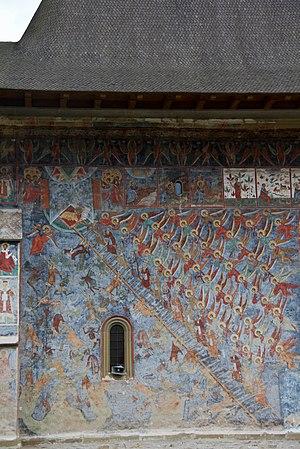
Le monastère de Sucevița est édifié à la fin du XVIᵉ siècle par la famille Movila. Il est souvent considéré comme « le testament de l'art moldave ». Depuis 2010, l'église du monastère, l'église de la Résurrection, est classée par l'UNESCO comme patrimoine mondial de l'Humanité.
L'Échelle sainte ou Échelle du Paradis est un important traité d'ascétisme monastique des Églises d'Orient — Églises orthodoxes et Églises catholiques de rite byzantin — écrit par Jean Climaque vers l'an 600 à la demande de l'abbé de Raithu, monastère des bords de la Mer Rouge.